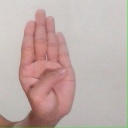
अक्षर: ब